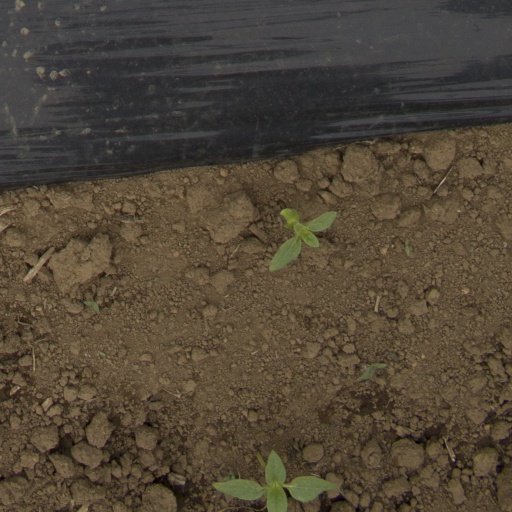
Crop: Jerusalem artichoke